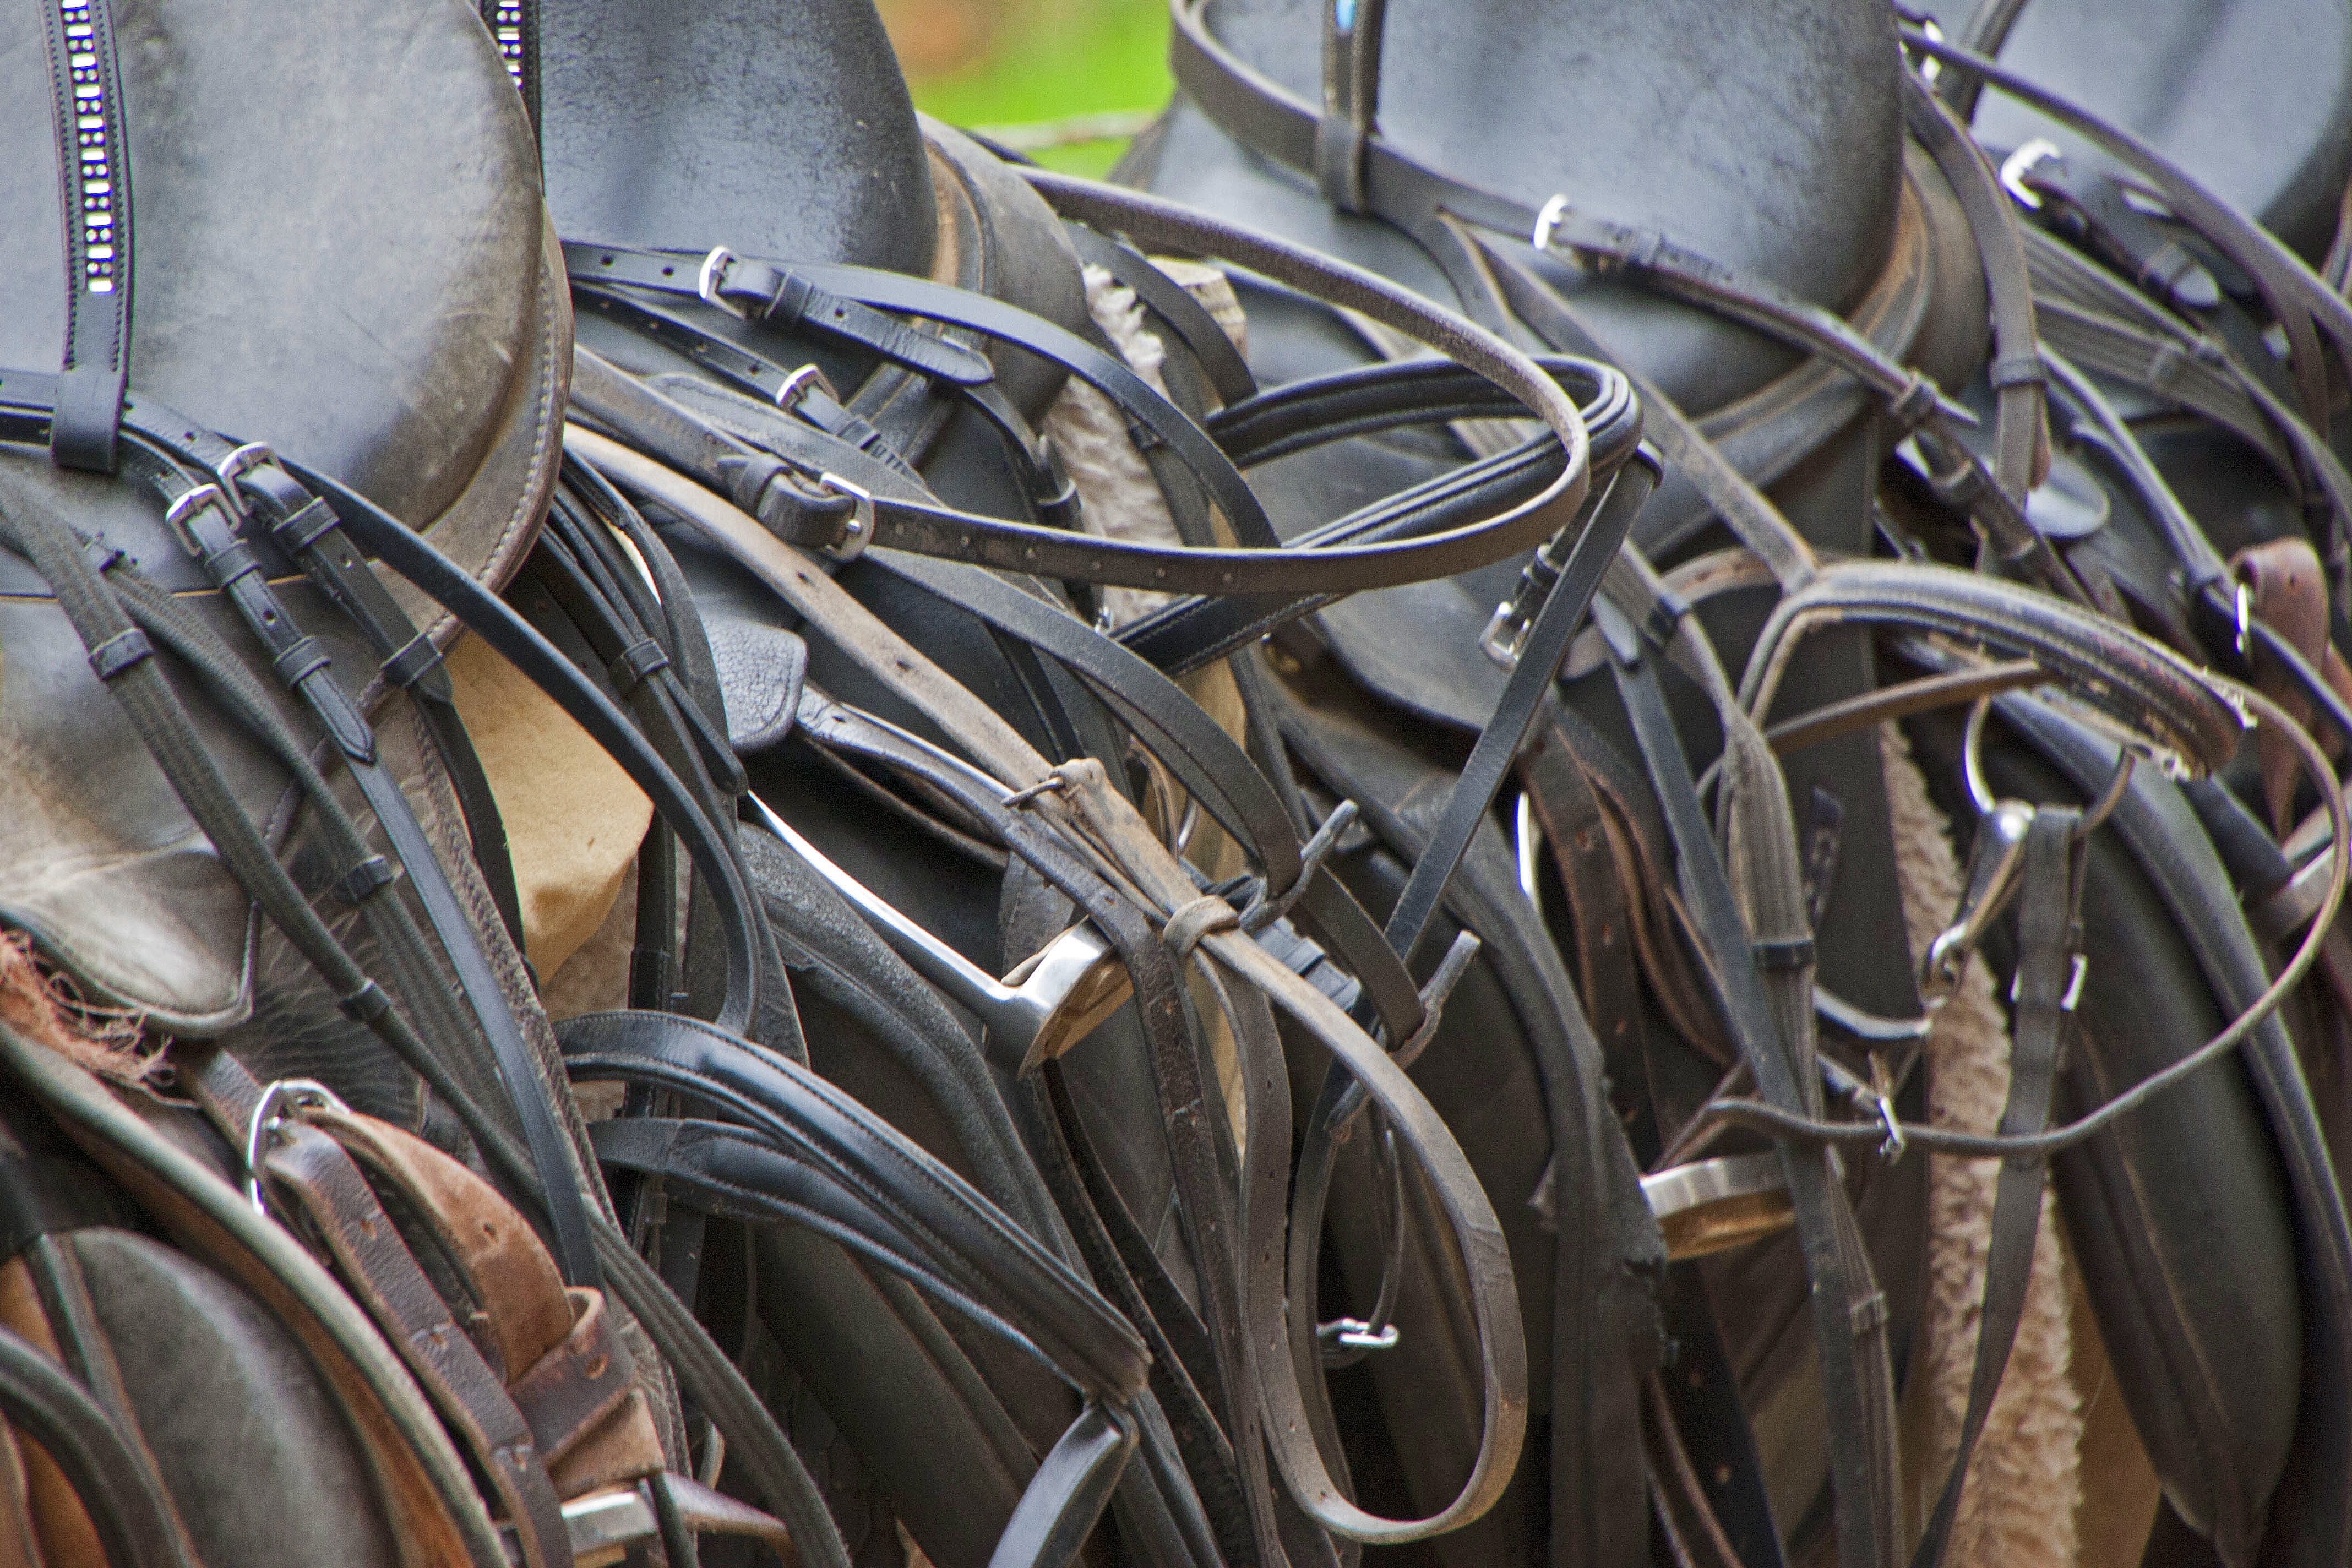
wheel, wire, horse, metal, ride, tire, equestrian, saddle, iron, scrap, electrical wiring, automotive tire, aircraft engine, electronics accessory